Kevin Martin (curler)

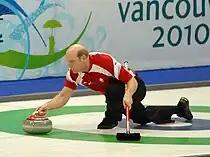
Martin throws a stone during round robin play at the 2010 Winter Olympics.

At the 2010 Winter Olympics, Martin's team went undefeated (9–0) during the round-robin phase, becoming the first team to achieve this feat since the British curling team at the 1924 Chamonix Olympics. After winning the semifinal against Sweden's Niklas Edin, Martin went on to win the gold medal, defeating Norway's Thomas Ulsrud 6–3, in a rematch of Martin's only previous Olympic final. Martin wrapped up his Olympic season by winning the 2010 Players' Championships, his second Grand Slam win of the year. He beat Brad Gushue in the final in an extra end.